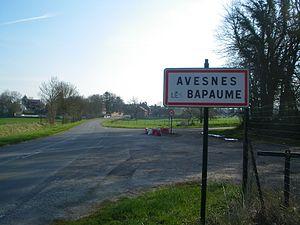
Vue d'une entrée de la commune d'Avesnes-lès-Bapaume.
Avesnes-lès-Bapaume est une commune française située dans le département du Pas-de-Calais en région Hauts-de-France.